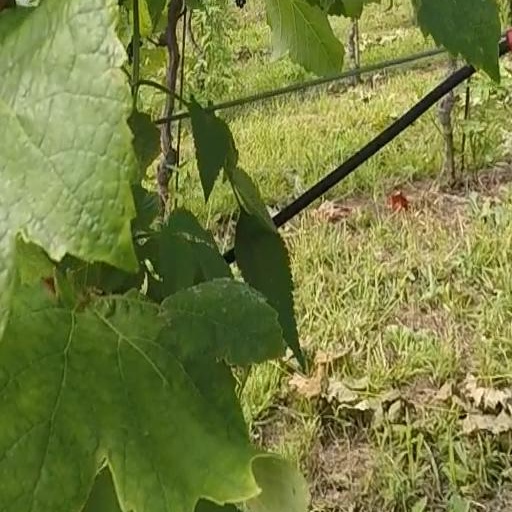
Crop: grape